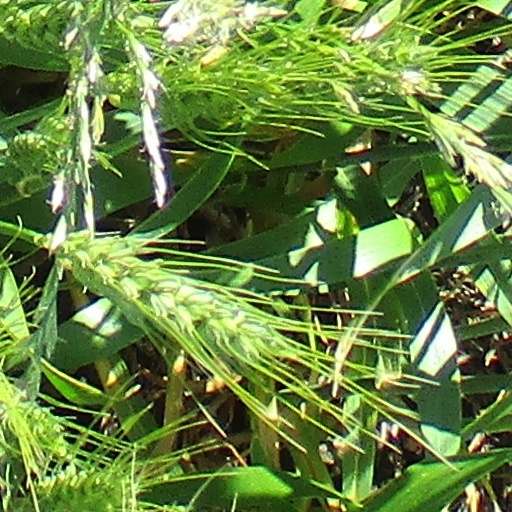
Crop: wheat